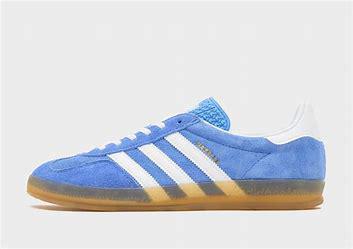
Brand: Adidas
Model: Gazelle Indoor